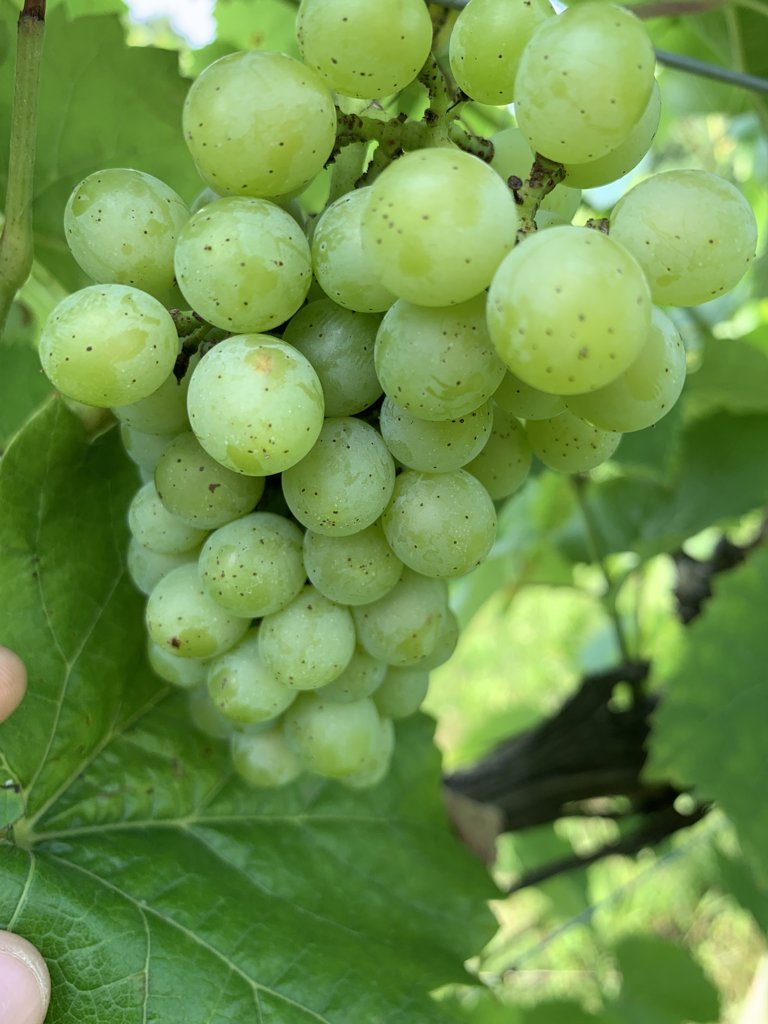
Berries visible: 43
Grape clusters: 1